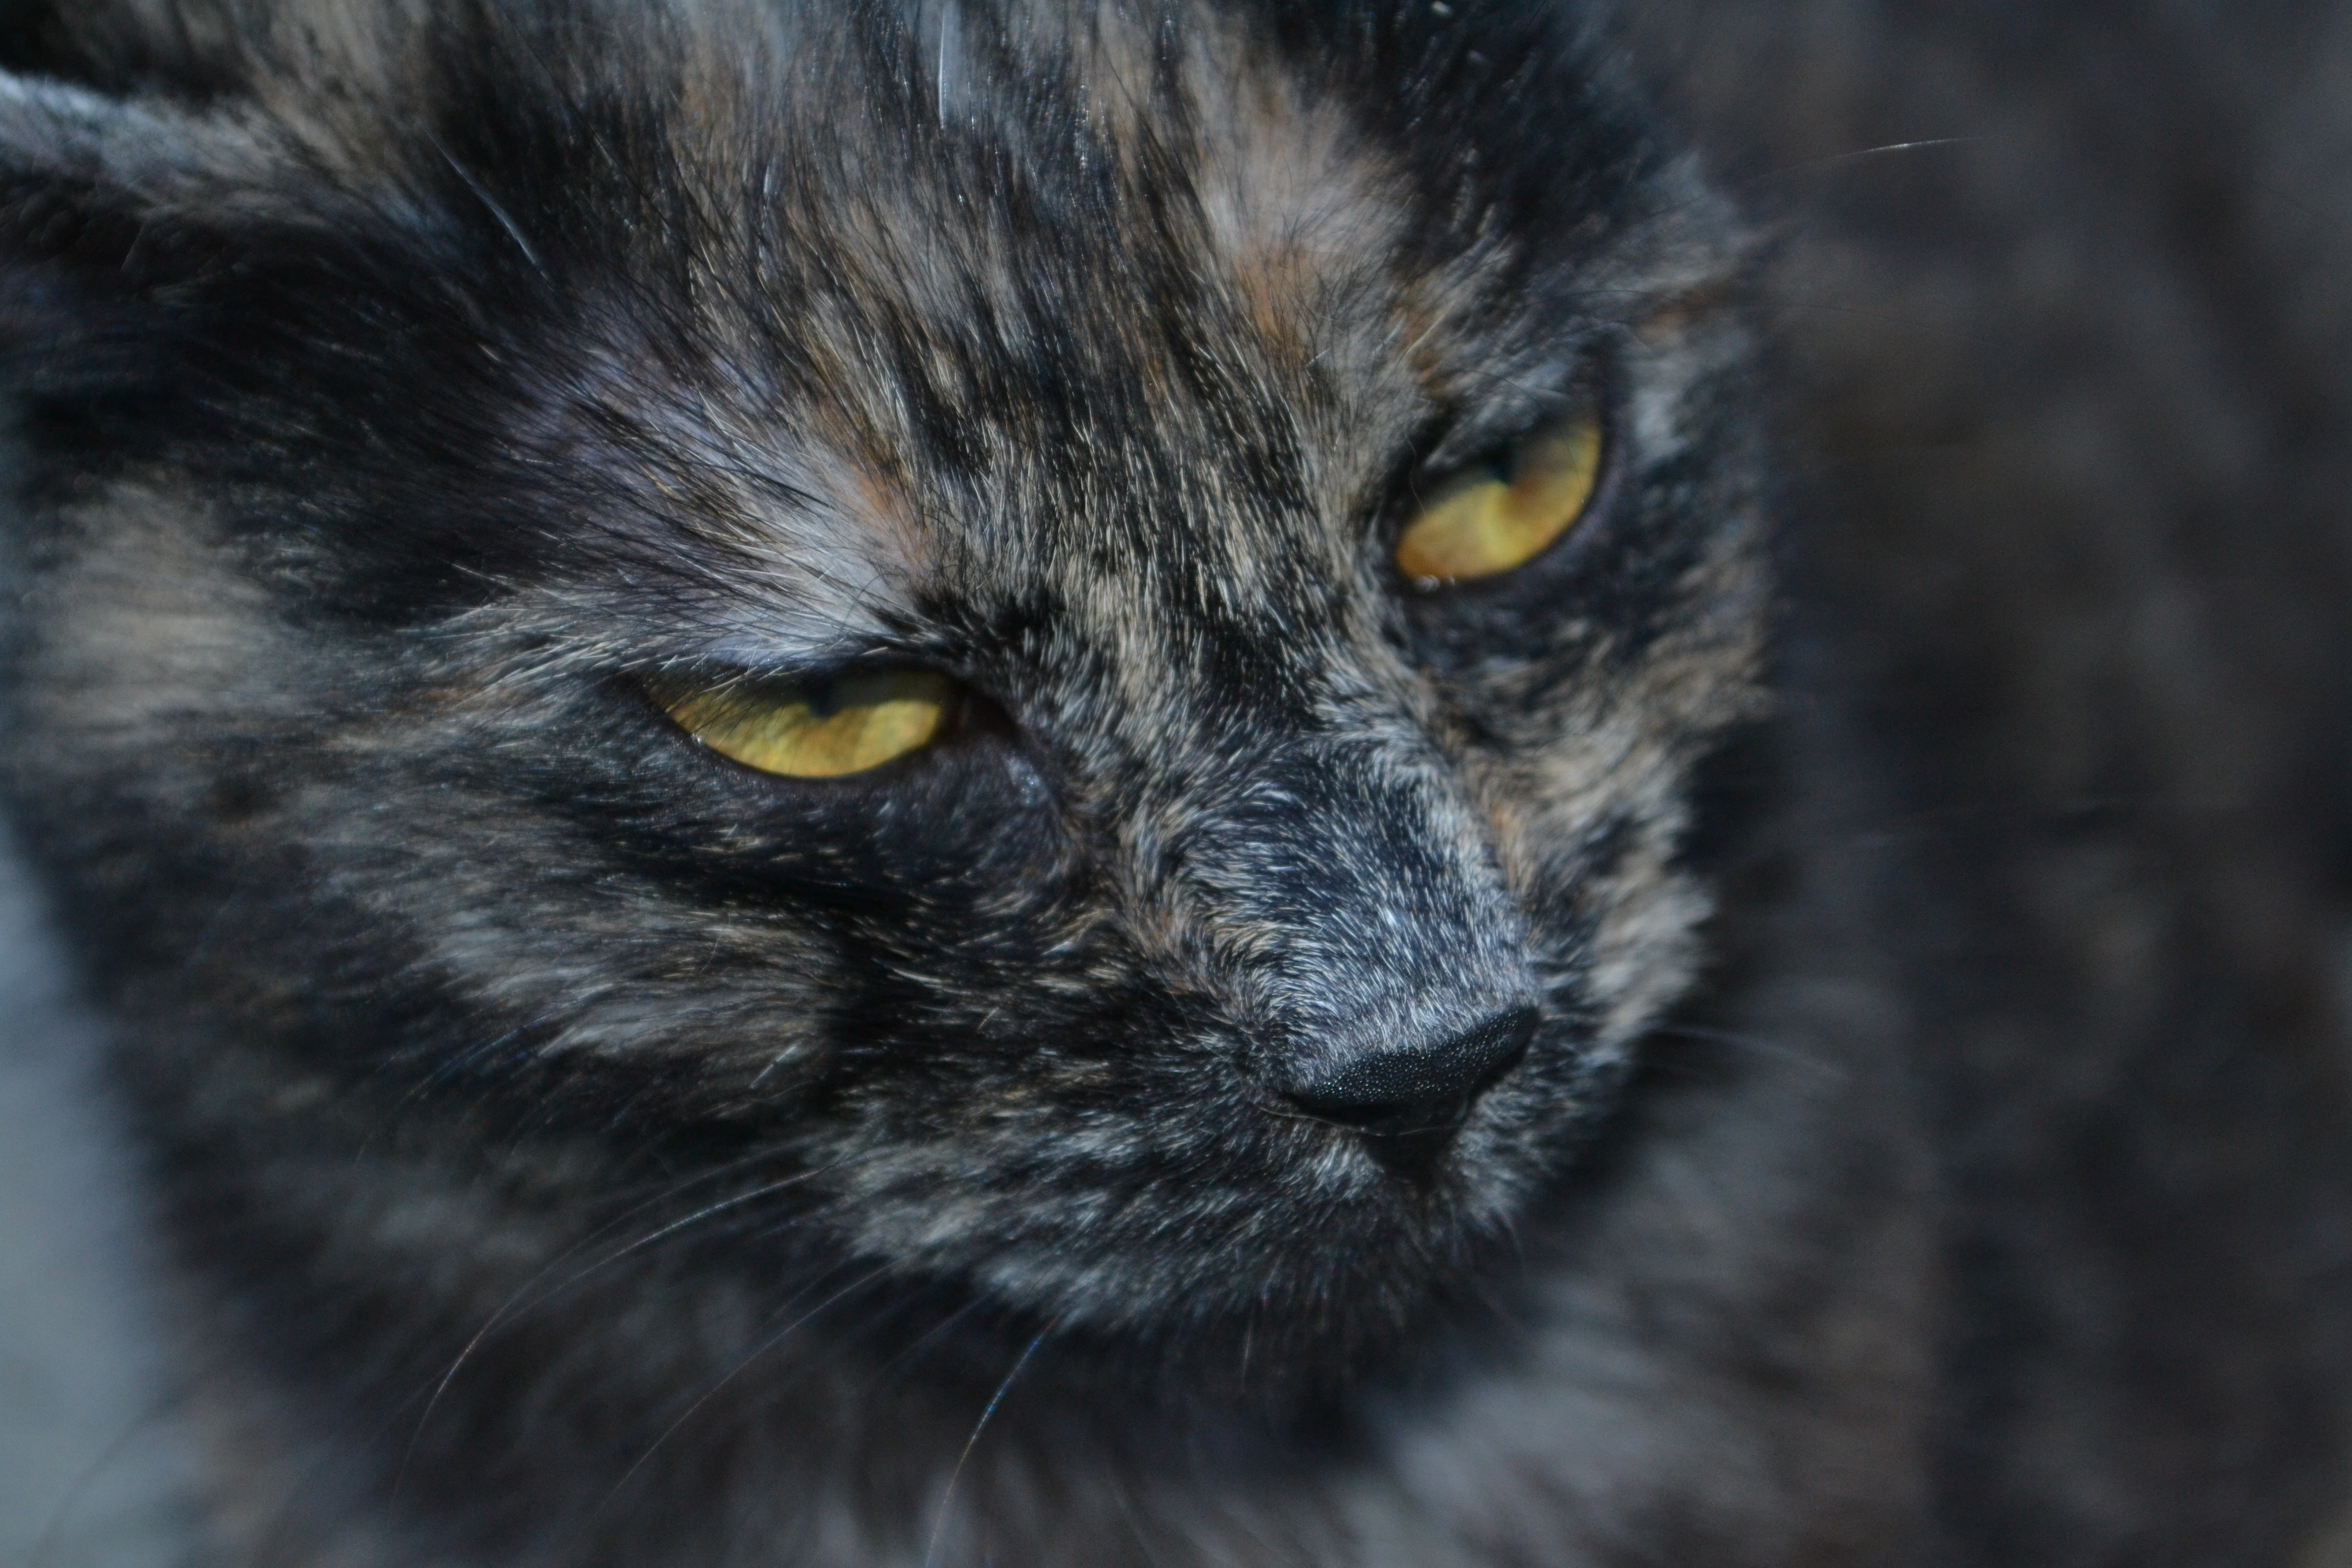
animal, kitten, cat, feline, mammal, gray, black cat, fauna, close up, nose, whiskers, snout, eye, animals, vertebrate, my favorite, wild cat, small to medium sized cats, cat like mammal, domestic short haired cat